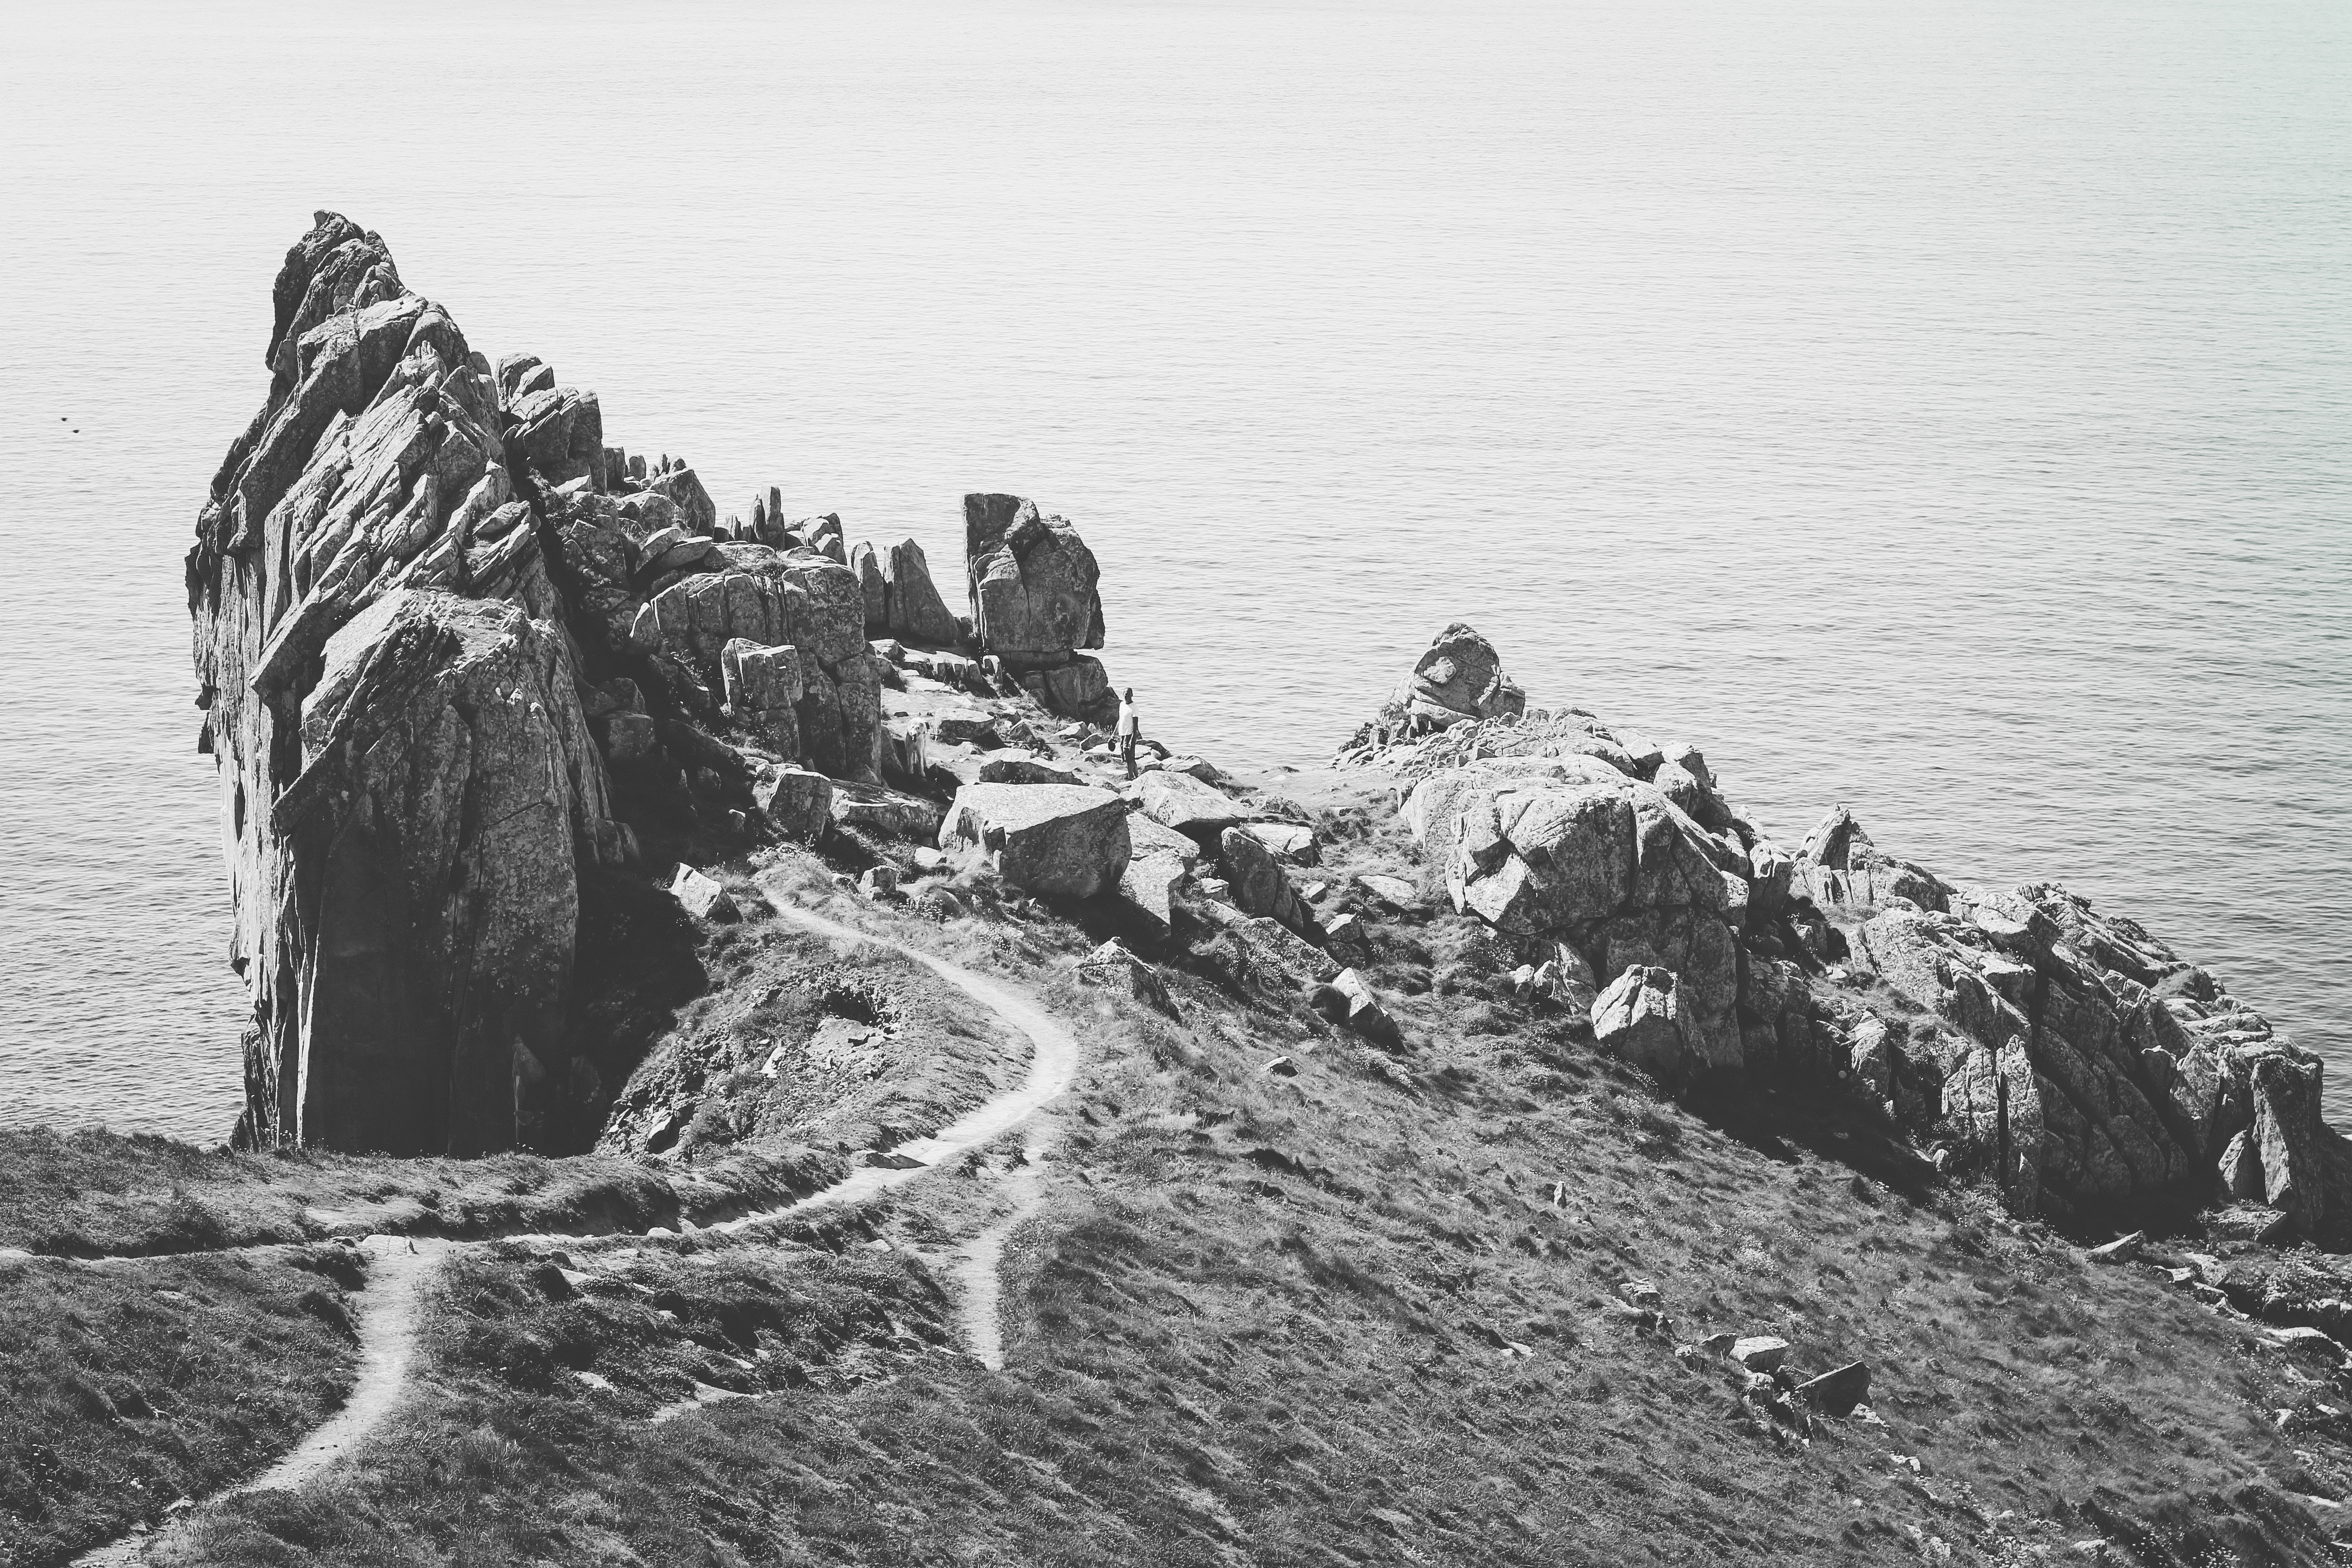
sea, coast, rock, black and white, cliff, vehicle, monochrome, terrain, shipwreck, monochrome photography